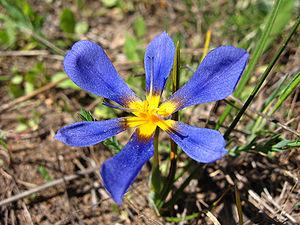
Calydorea est un genre de plantes de la famille des Iridaceae.